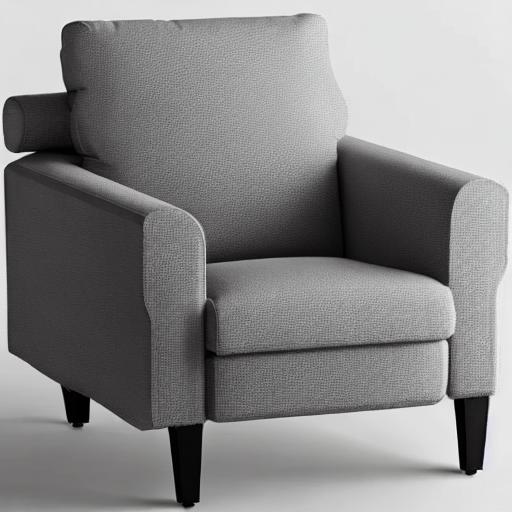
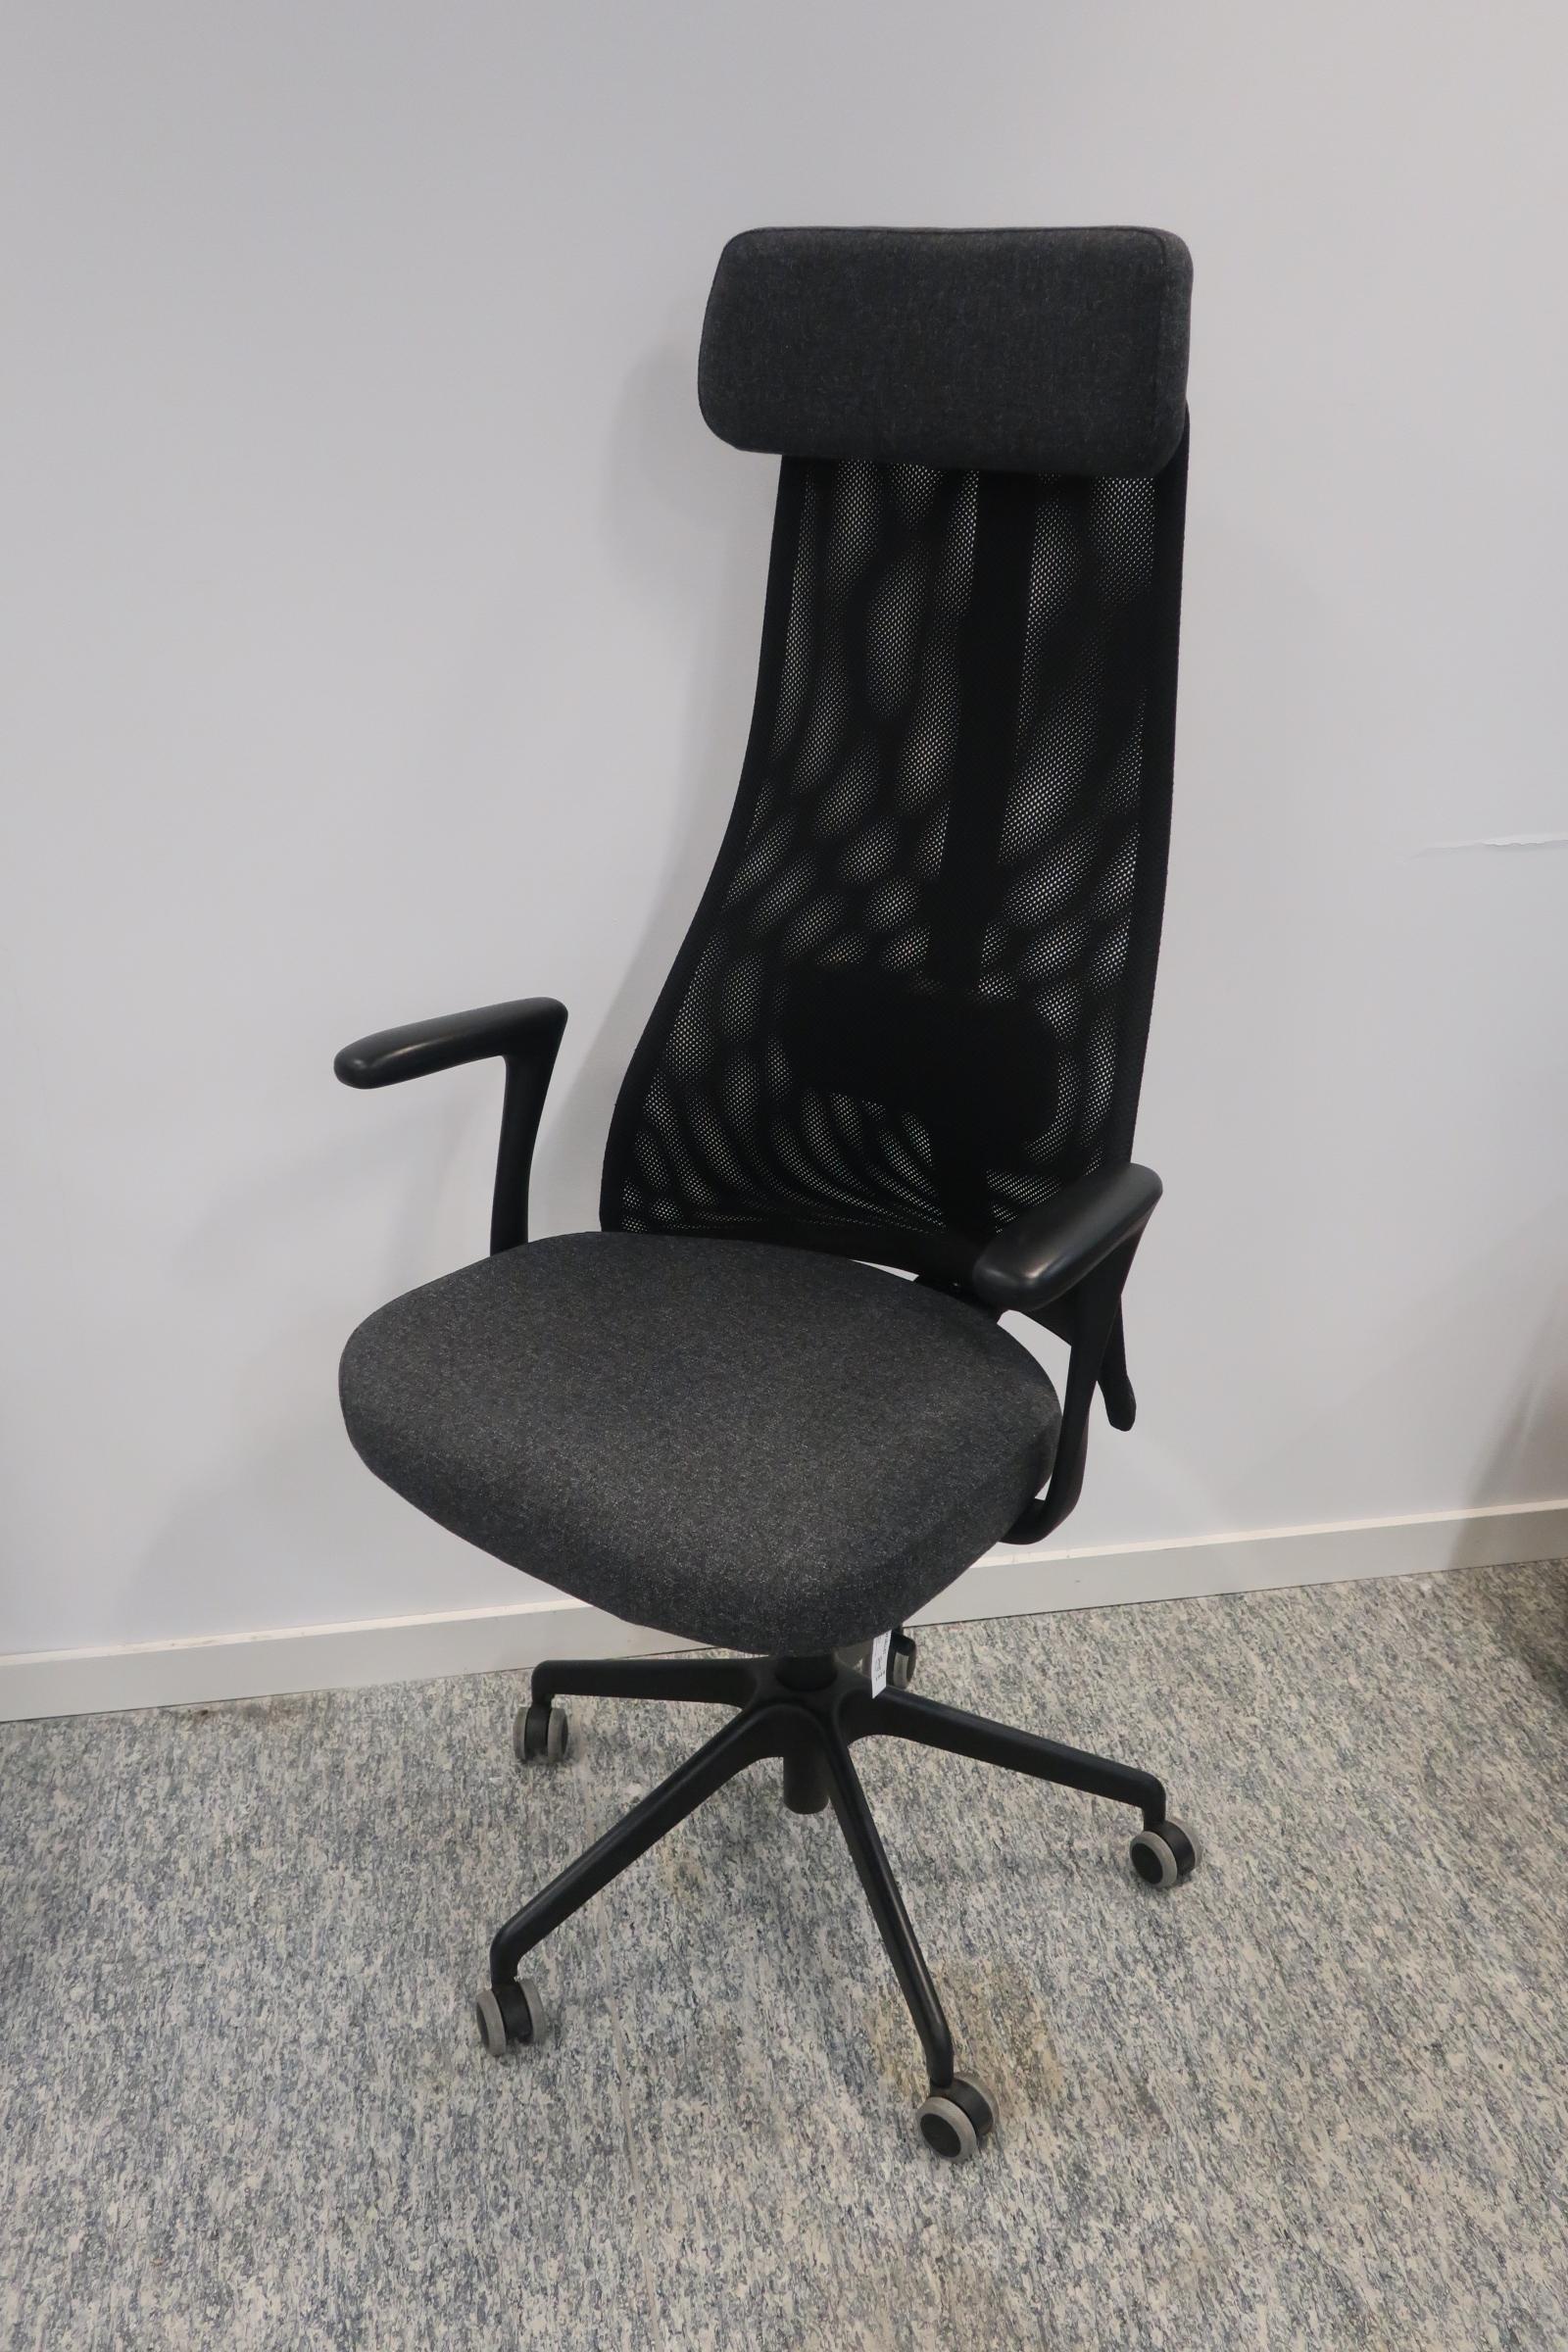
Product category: items_chair
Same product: no